New York City ethnic enclaves

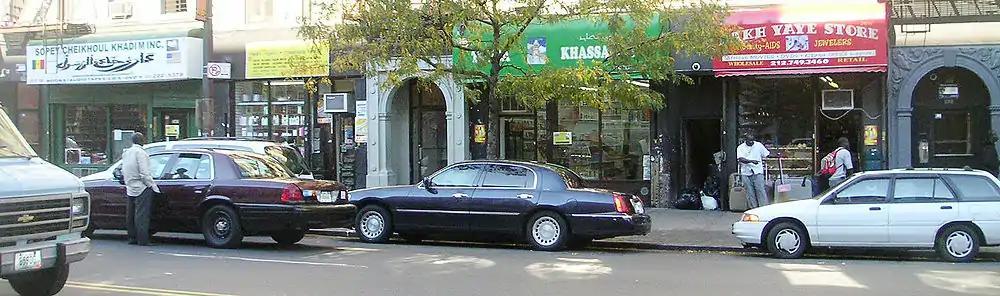
Stores in Le Petit Senegal.

The first recorded African Americans were brought to the present-day United States in 1619 as slaves. In 1780, under British occupation, New York City had approximately 10,000 freed people of African descent, the largest concentration of such people in North America. New York State began emancipating slaves in 1799, and in 1841, all slaves in New York State were freed, and many of New York's emancipated slaves lived in or moved to Fort Greene, Brooklyn. All slaves in the United States were later freed in 1865, with the end of the American Civil War and the ratification of the Thirteenth Amendment. After the Civil War, African Americans left the South, where slavery had been the strongest, in large numbers. These movements are now known as the Great Migration, during the 1910s and 1920s and the Second Great Migration, from the end of World War II until 1970.